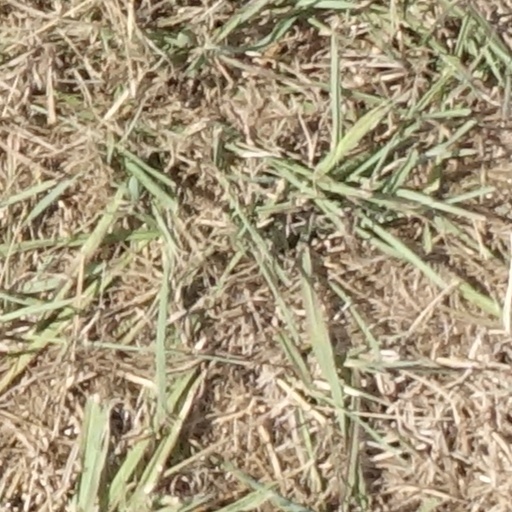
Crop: sorghum